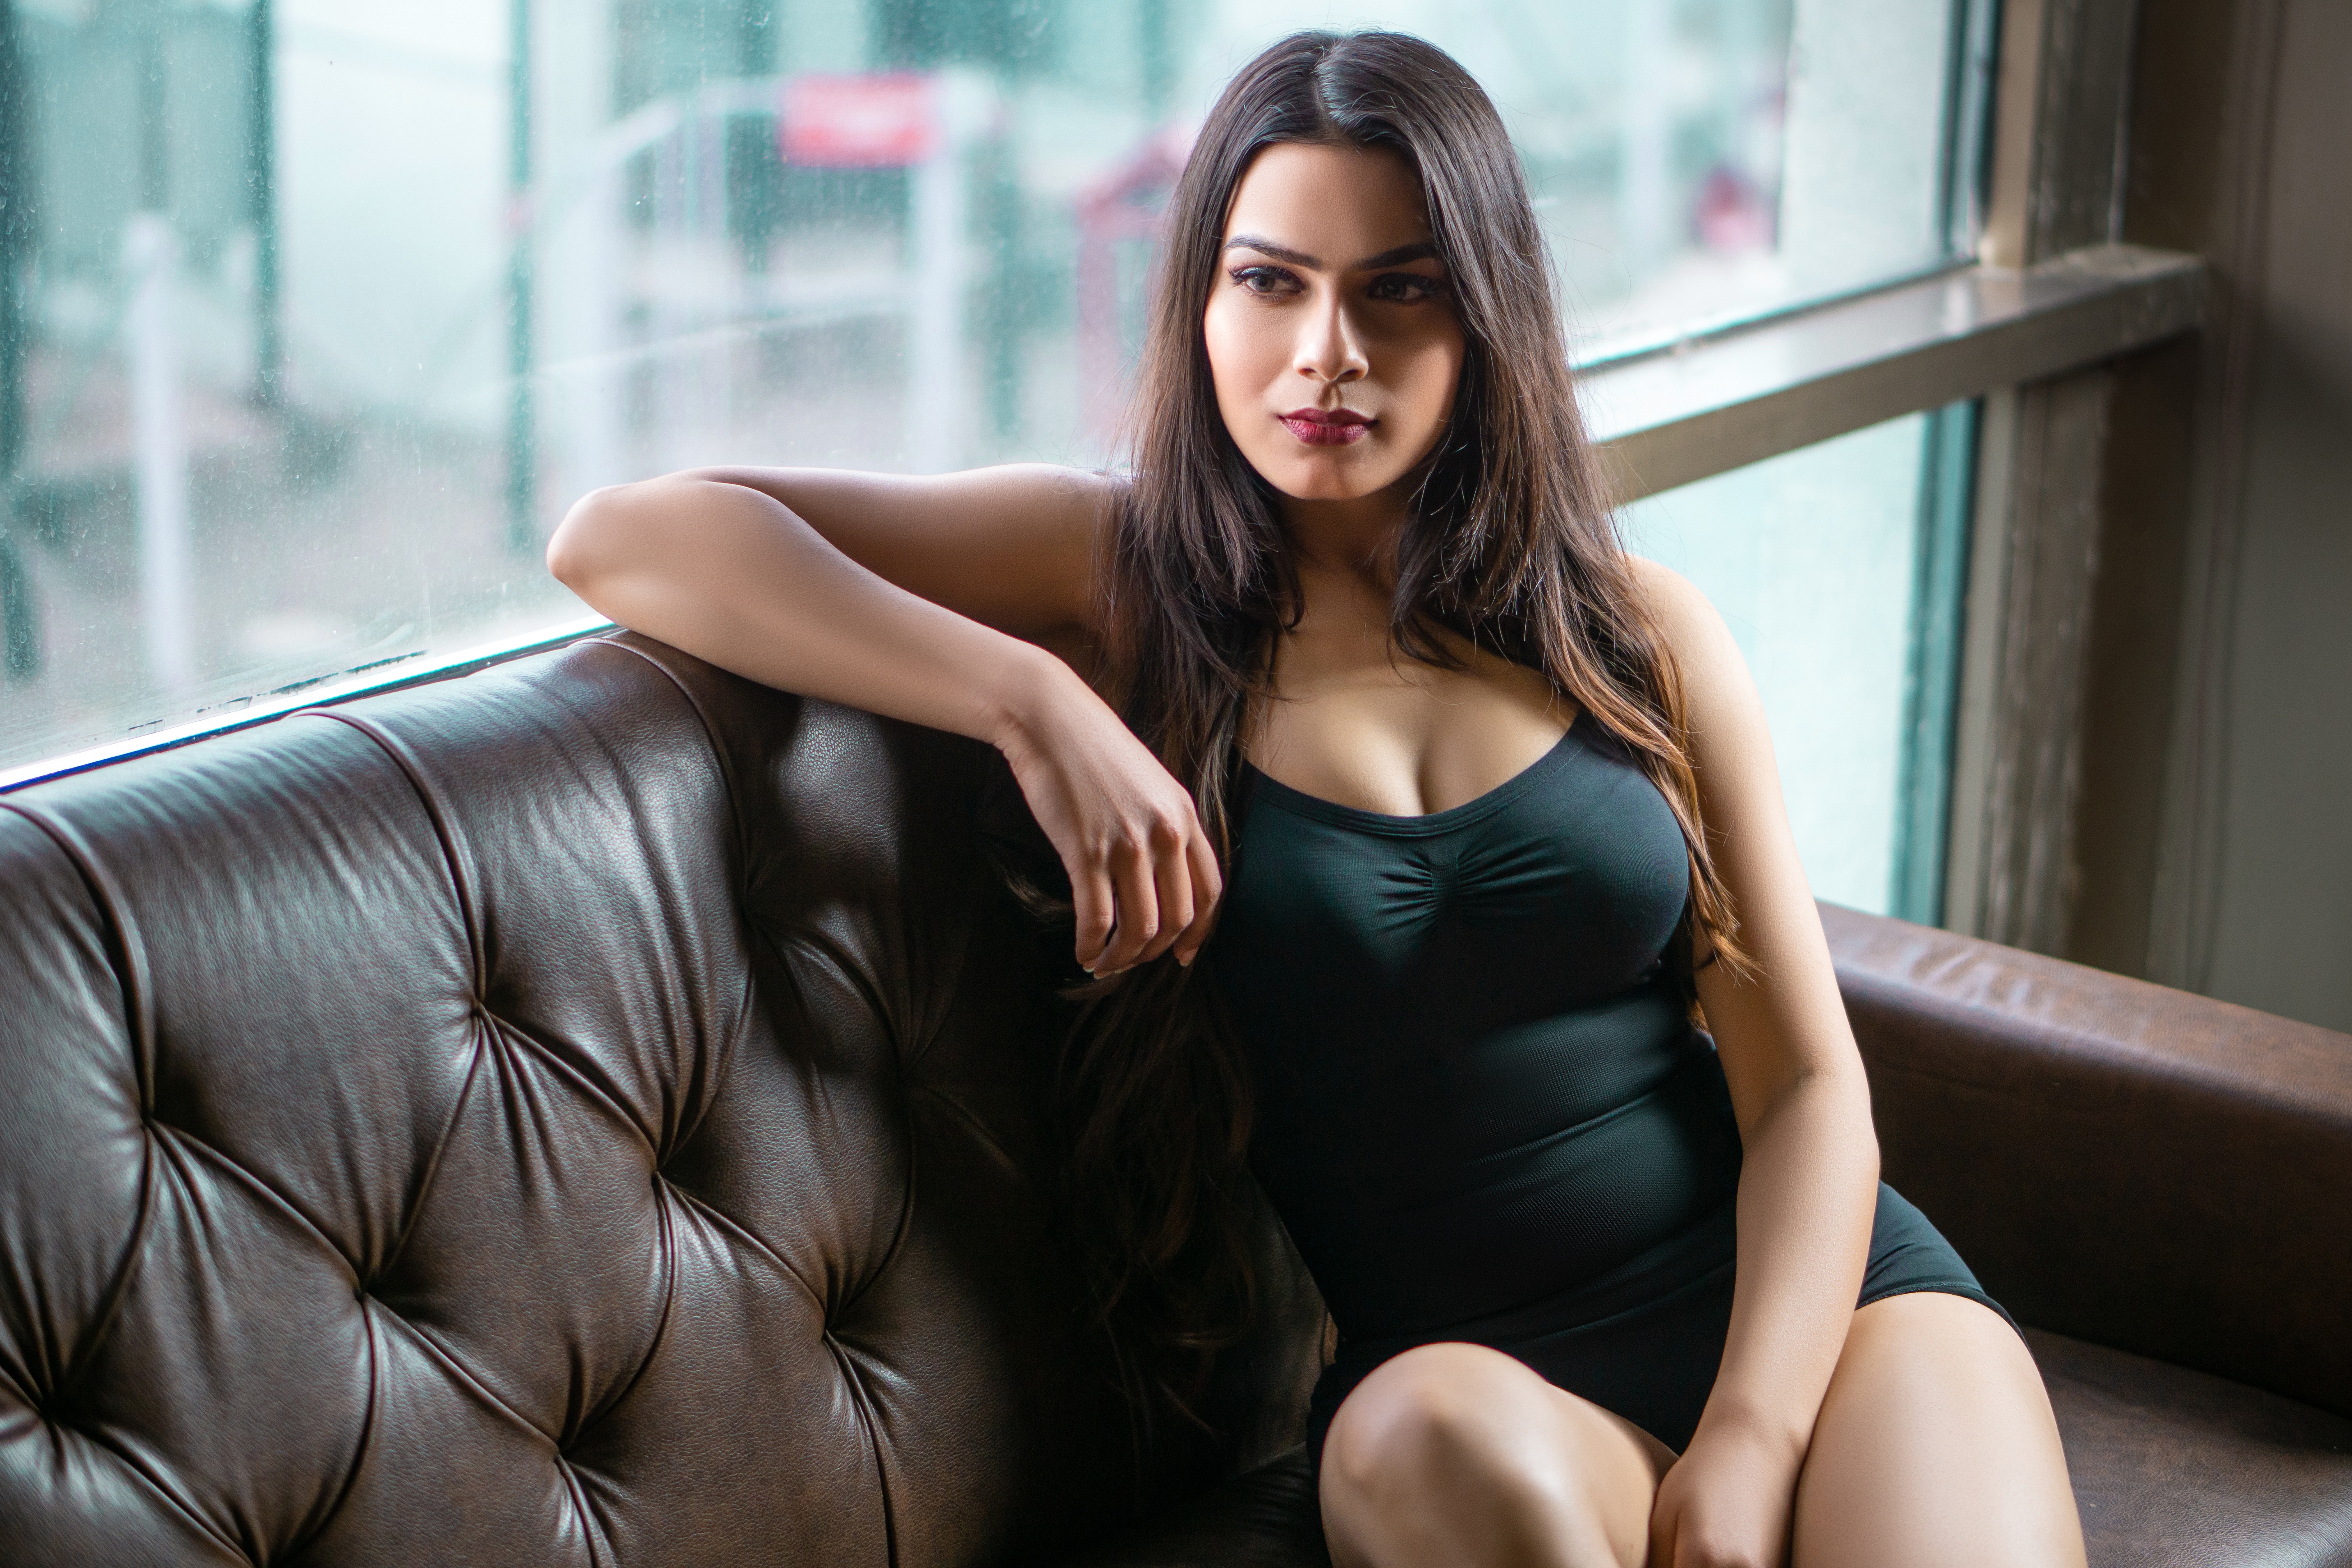
women, model, people, girl, photography, joint, lip, shoulder, muscle, leg, comfort, neck, automotive design, flash photography, human body, thigh, waist, cool, black hair, fashion model, fashion design, long hair, street fashion, beauty, formal wear, human leg, knee, eyewear, blond, art model, sitting, brown hair, couch, lingerie, undergarment, jewellery, fashion accessory, foot, abdomen, chest, leather, photo shoot, leisure, portrait photography, luxury vehicle, little black dress, sandal